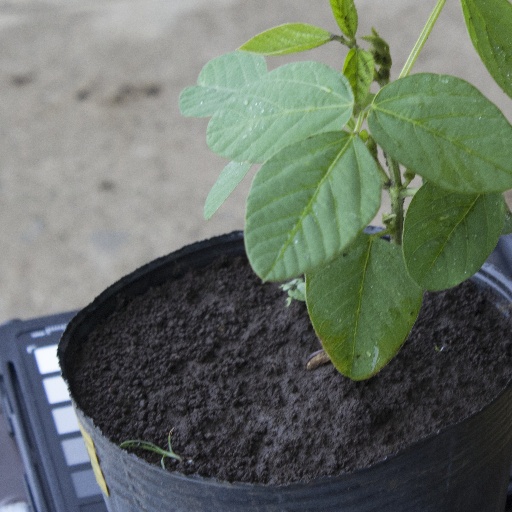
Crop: soybean